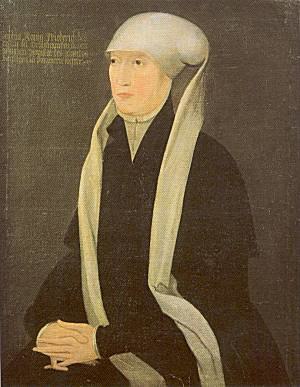
Danmarks dronninger / Huset Oldenborg 1448–1863
Sophie af Pommern
Dette er en liste over Danmarks dronninger fra 800-tallet og frem til vor tid.